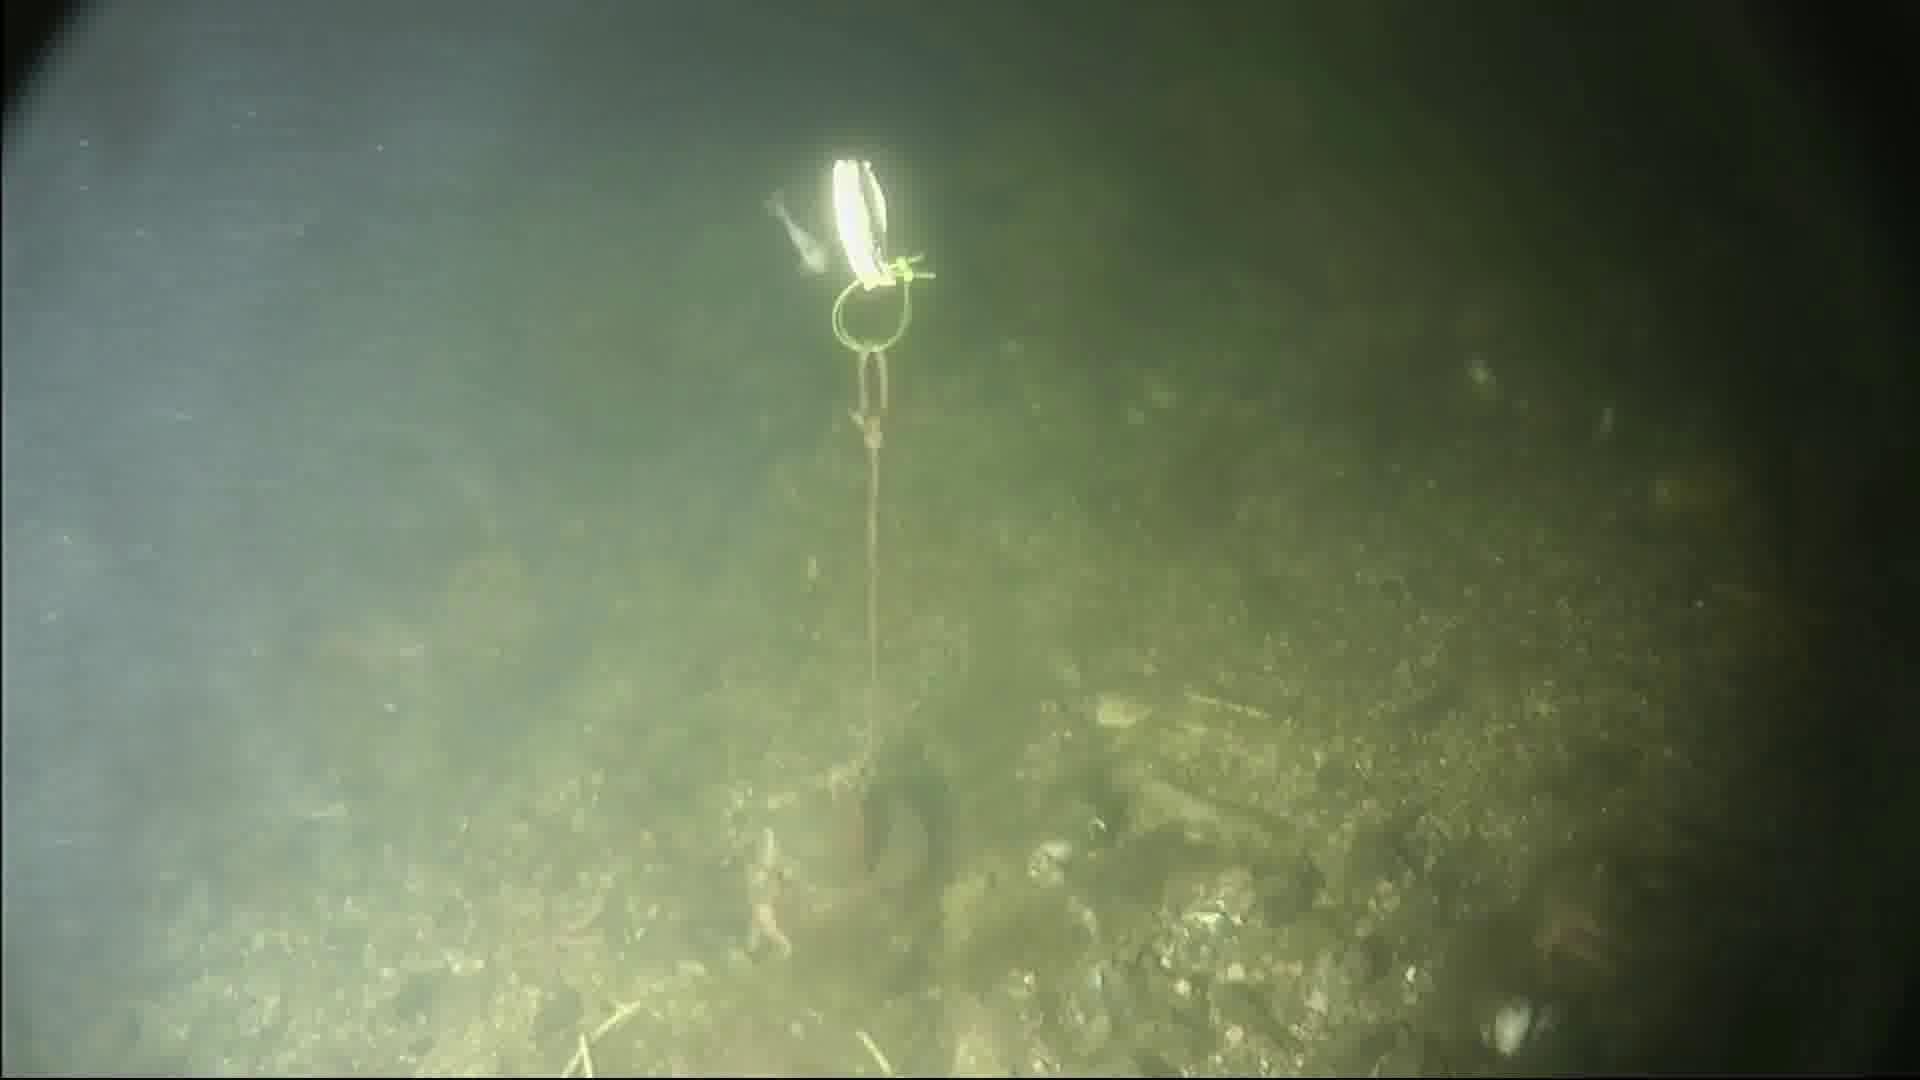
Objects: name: shrimp
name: starfish